Andreas Ogris

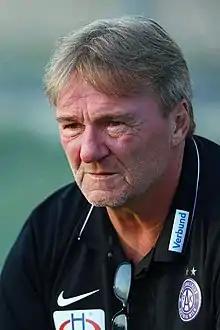
Ogris in 2018

Andreas Ogris (born 7 October 1964) is an Austrian football manager and former player. He is the older brother of former Austrian international and Hertha BSC player Ernst Ogris.